Nocturnal Revels

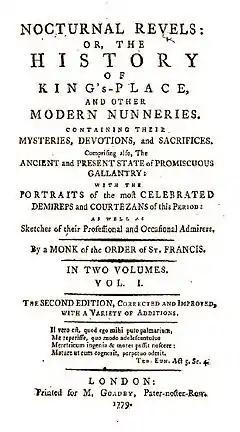
"Nocturnal Revels" title page

Nocturnal Revels is a 1779 two-volume book about prostitution in 18th-century London during the reign of George II.